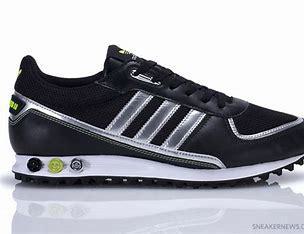
Brand: Adidas
Model: La Ii